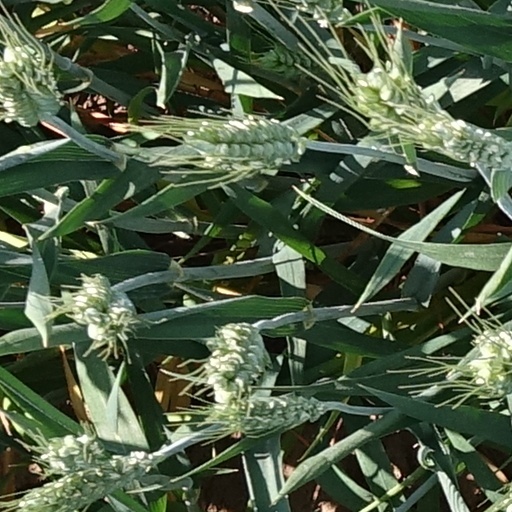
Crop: wheat